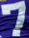
Number: 7